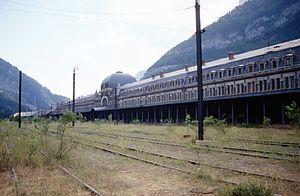
Le côté des voies ferroviaires françaises de la gare internationale de Canfranc (Aragon, Espagne).
La gare internationale de Canfranc est une gare ferroviaire frontalière des lignes de Pau à Canfranc et de Saragosse à Canfranc, située dans les Pyrénées, sur le territoire de la commune espagnole de Canfranc, dans la province de Huesca en communauté autonome d'Aragon.
La ligne de Pau à Canfranc (frontière), ou ligne Goya, est une ligne de chemin de fer internationale, à voie unique et à écartement standard, de 93 km de long reliant la France et l'Espagne à travers le massif pyrénéen. Elle se situe dans le département des Pyrénées-Atlantiques côté français, et dans la province de Huesca côté espagnol.